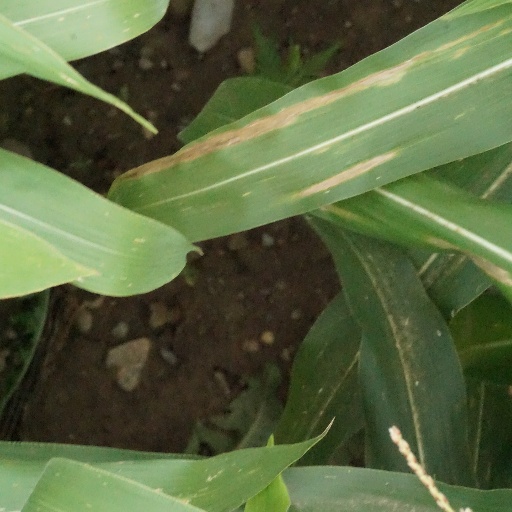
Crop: maize; corn